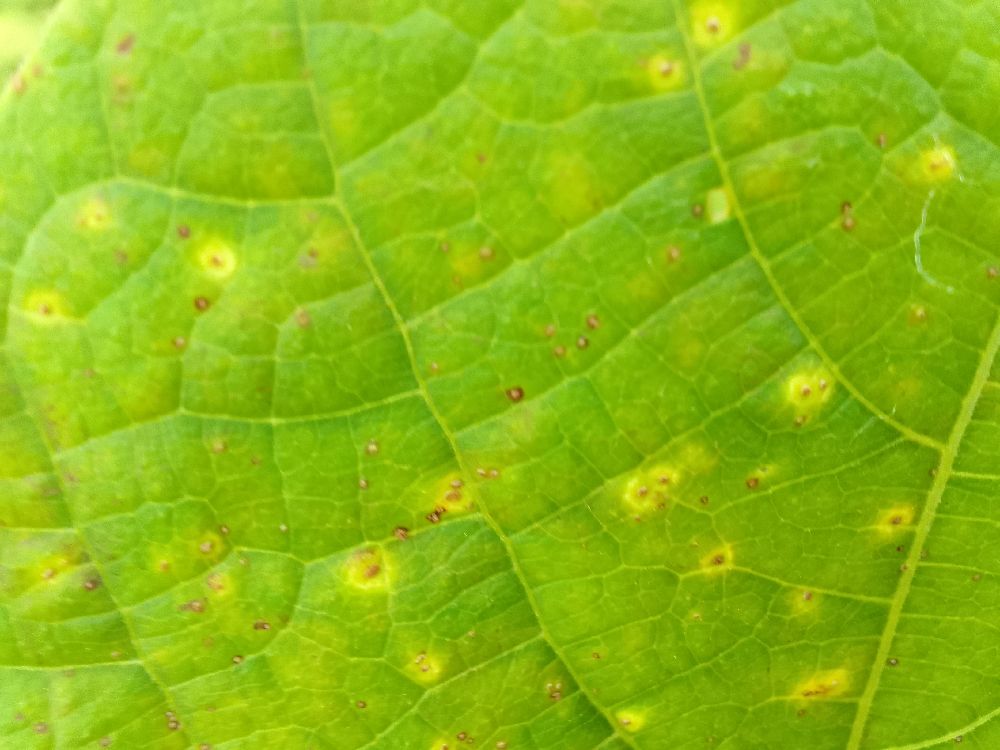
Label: rust